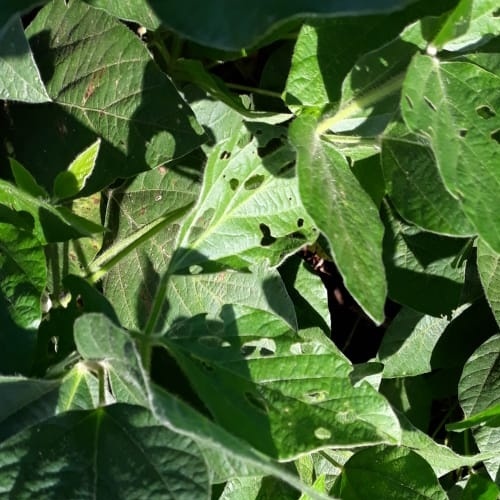
Label: Caterpillar